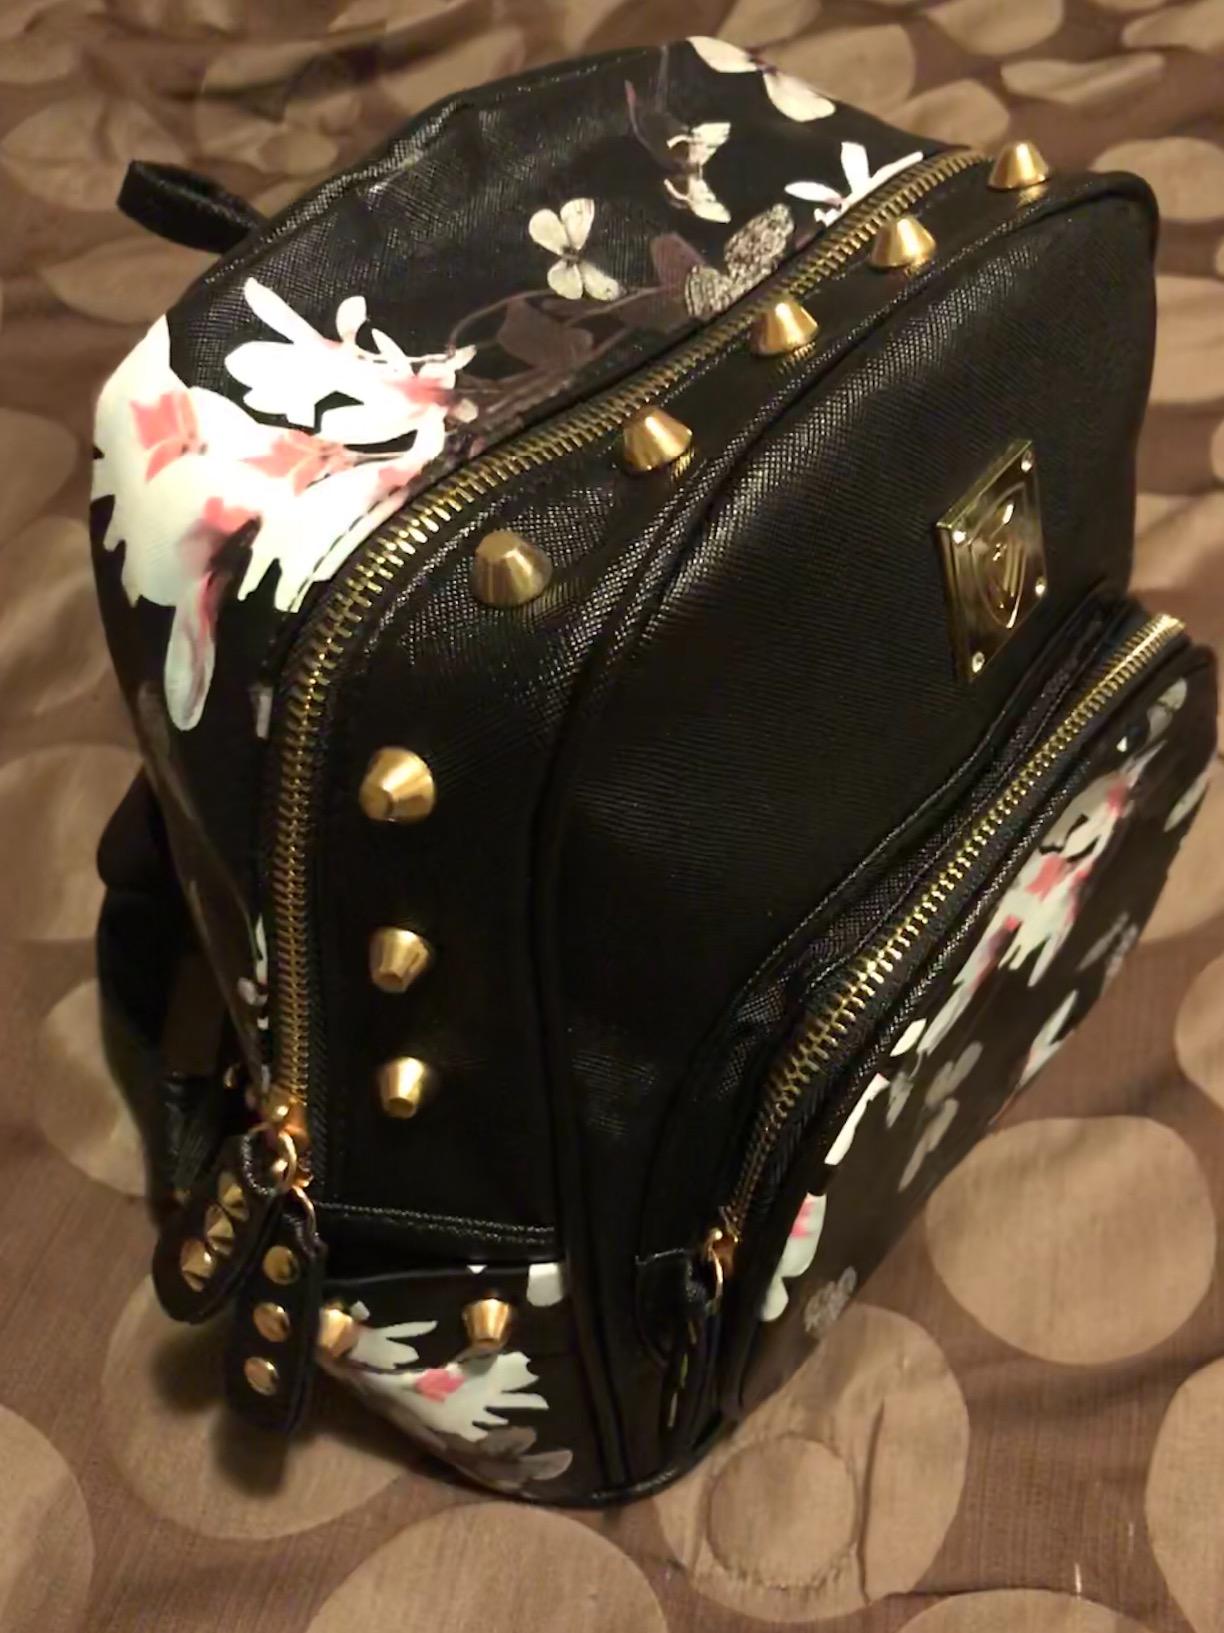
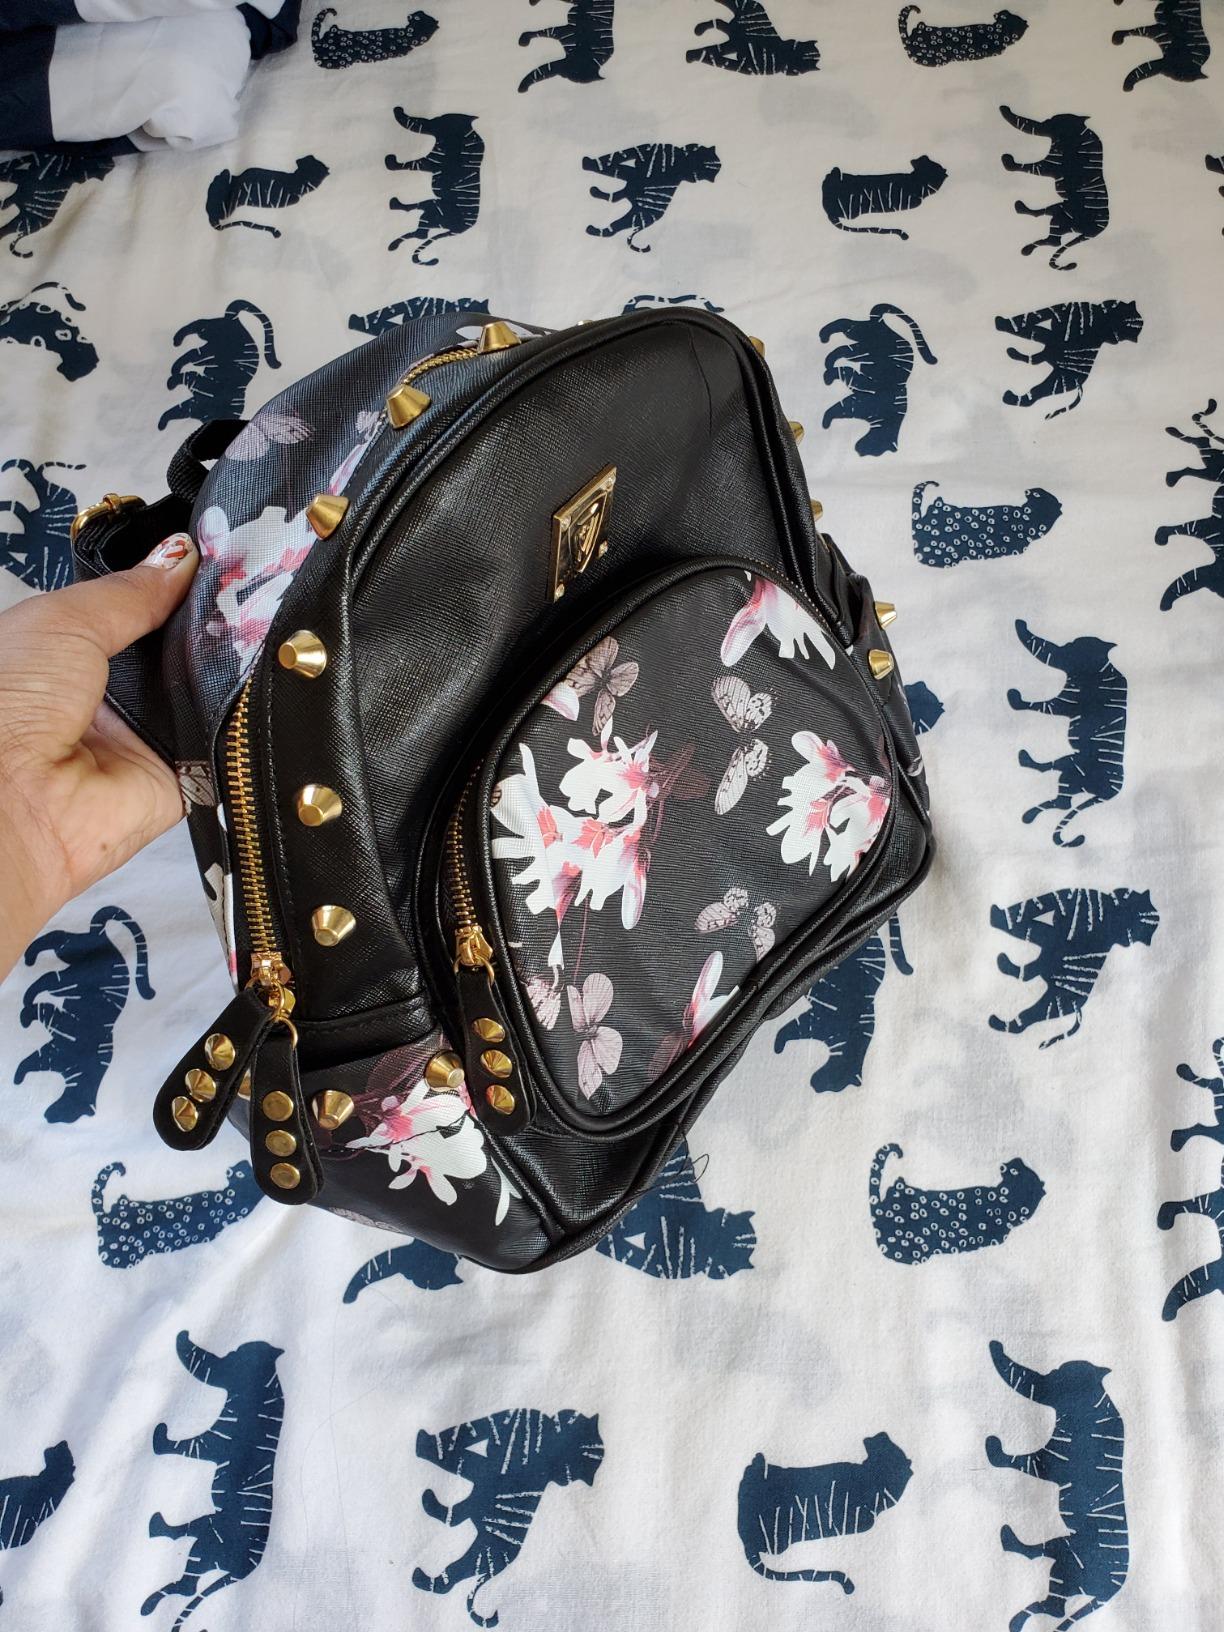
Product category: accessories_handbag
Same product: yes